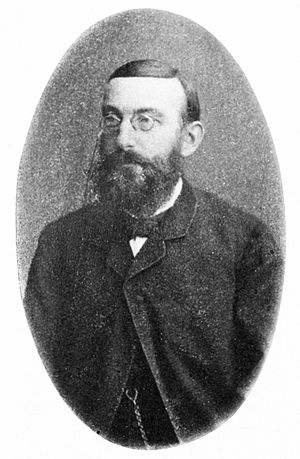
Wilhelm Pfeffer
Wilhelm Friedrich Philipp Pfeffer var en tysk plantefysiolog.